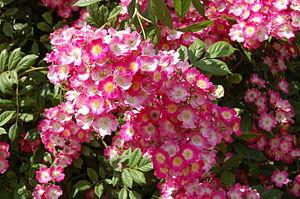
La roseraie d'Uetersen est la roseraie la plus ancienne et la plus importante d'Allemagne septentrionale. Elle se trouve à Uetersen dans le Schleswig-Holstein.
Peter Lambert, né le 1ᵉʳ juin 1859 et mort le 28 février 1939, est un rosiériste allemand de Trèves.
'Mozart' est un cultivar de rosier diploïde appartenant au groupe des hybrides de Rosa moschata. Il a été obtenu par le rosiériste allemand Peter Lambert en 1936 et commercialisé en 1937. Il doit son nom au célèbre compositeur Mozart.